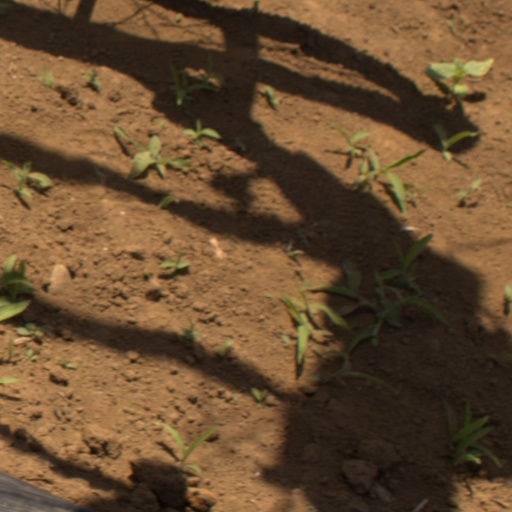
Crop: Jerusalem artichoke